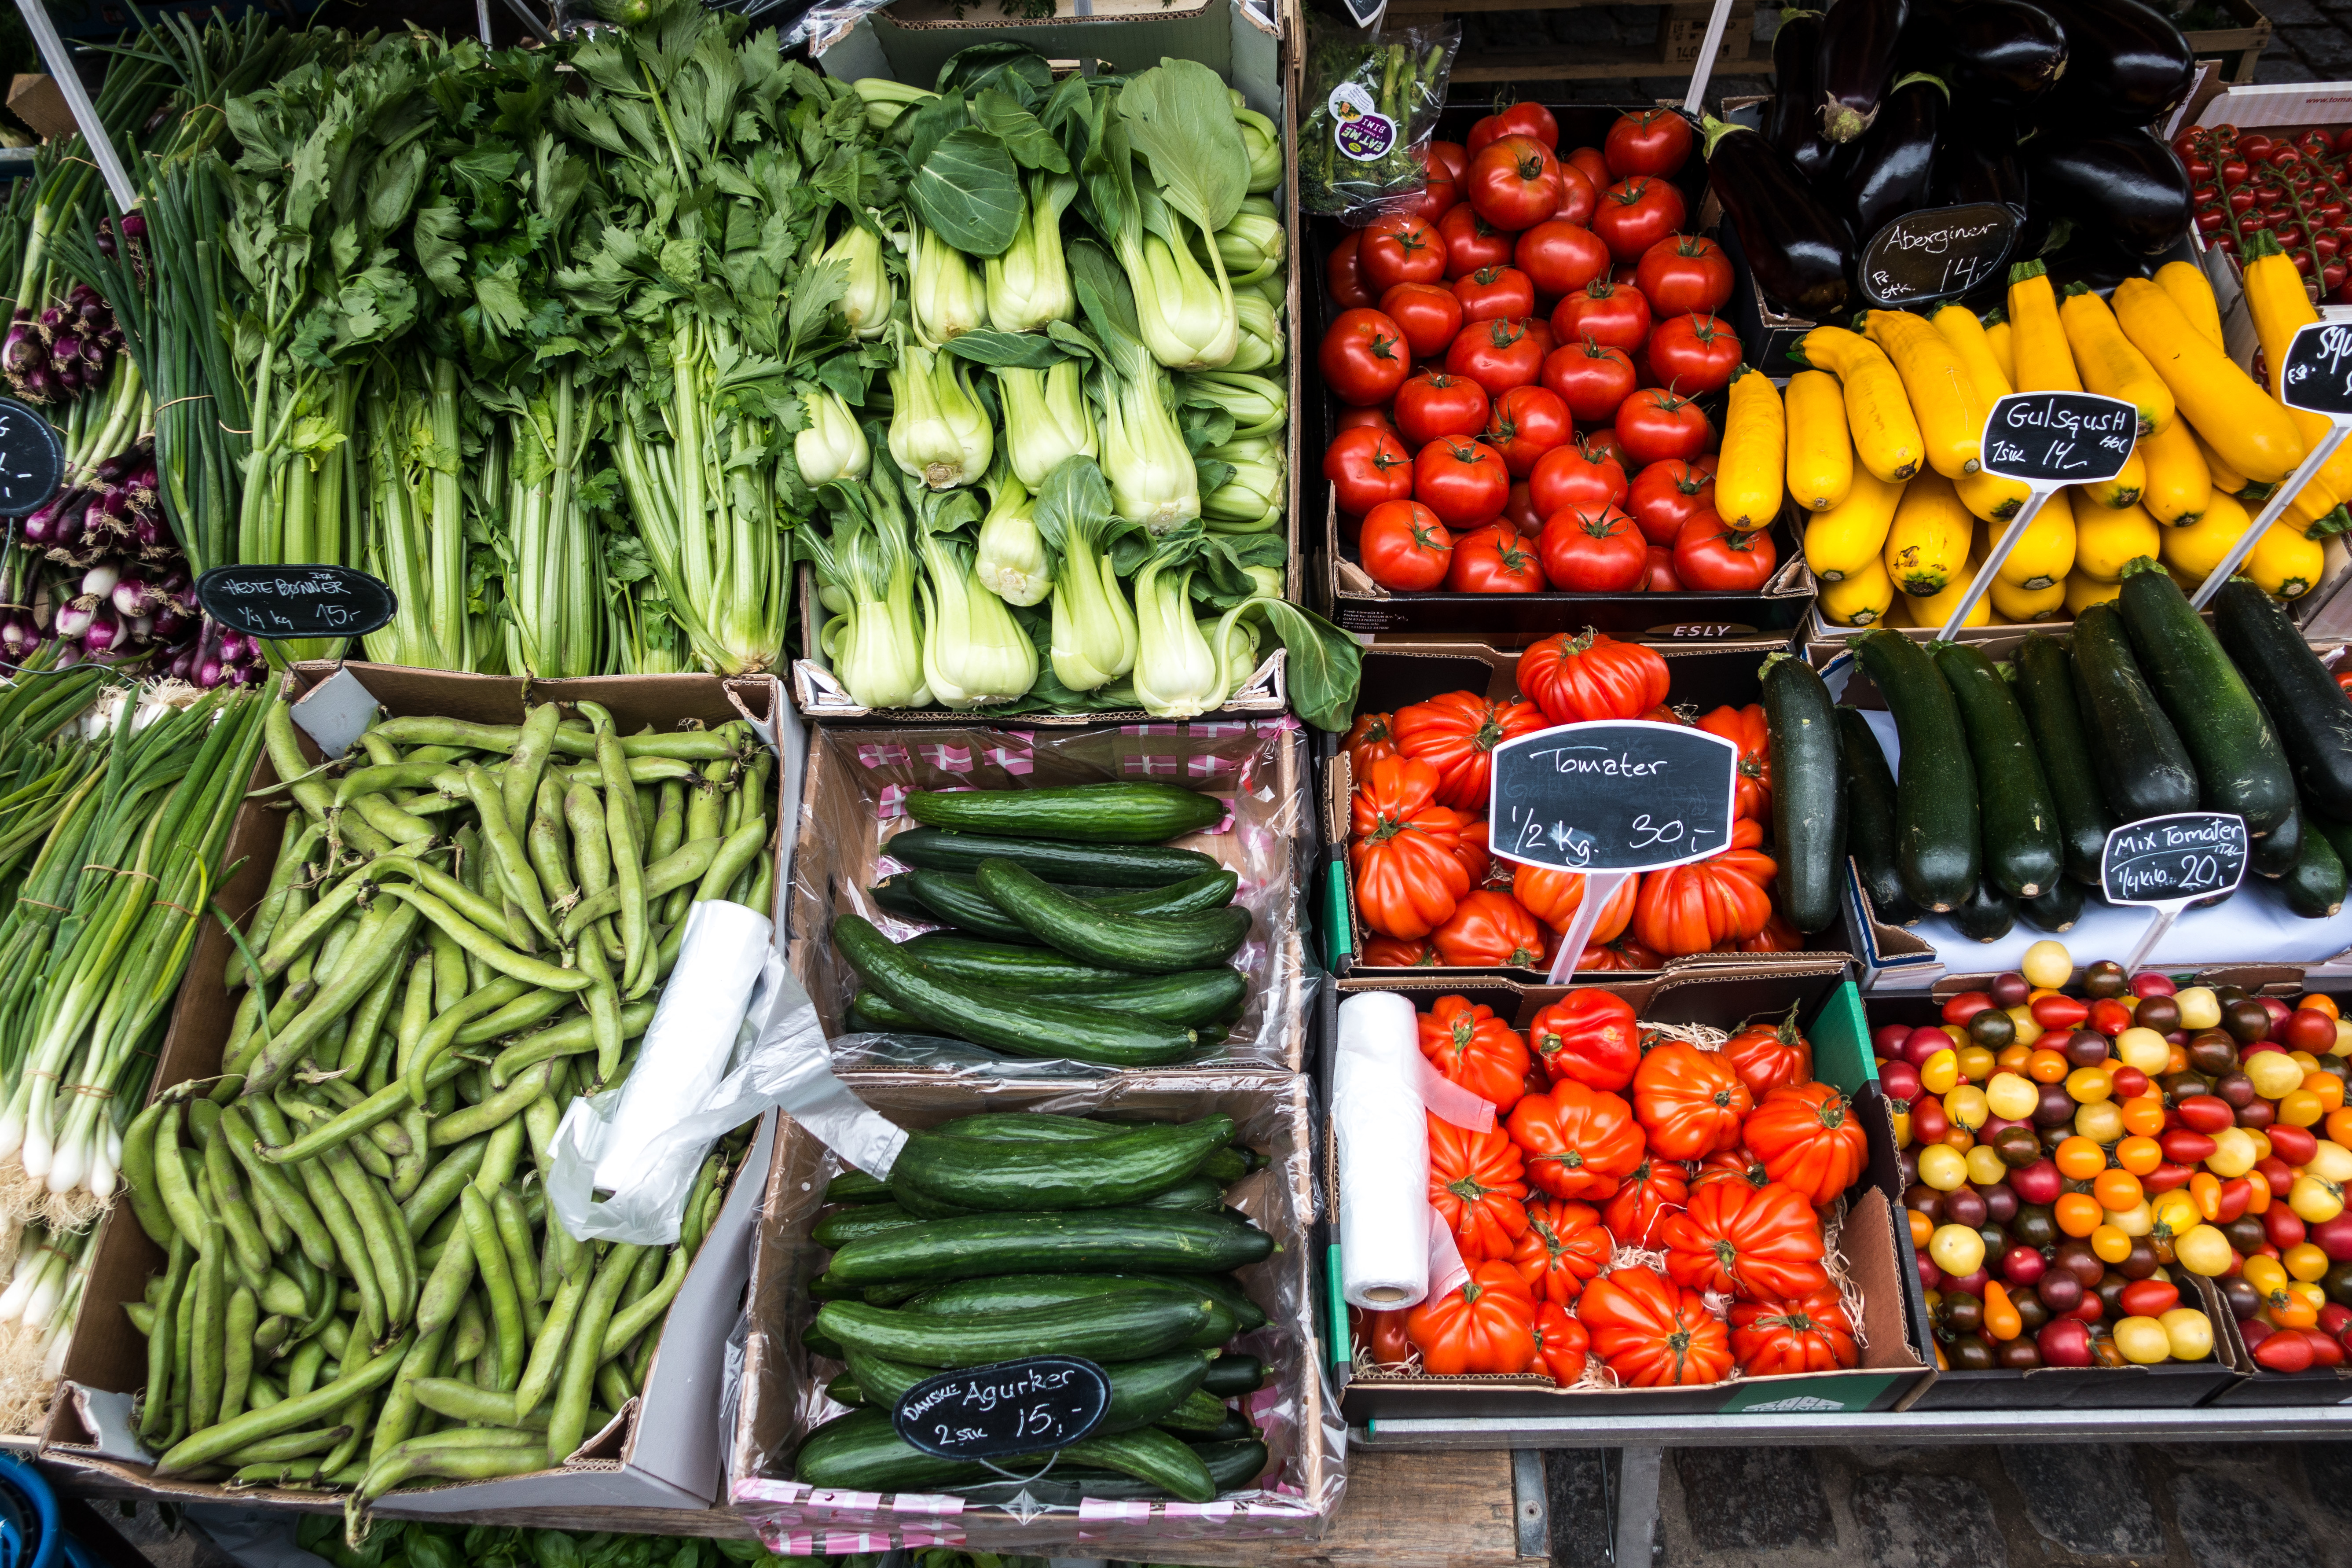
natural foods, local food, whole food, vegetable, peperoncini, food, vegan nutrition, bell peppers and chili peppers, marketplace, habanero chili, chili pepper, pimiento, bird's eye chili, vegetarian food, plant, malagueta pepper, produce, bell pepper, market, legume, capsicum, greengrocer, fruit, cuisine, leaf vegetable, superfood, ingredient, grocery store, cayenne pepper, selling, Southwestern united states food, poblano